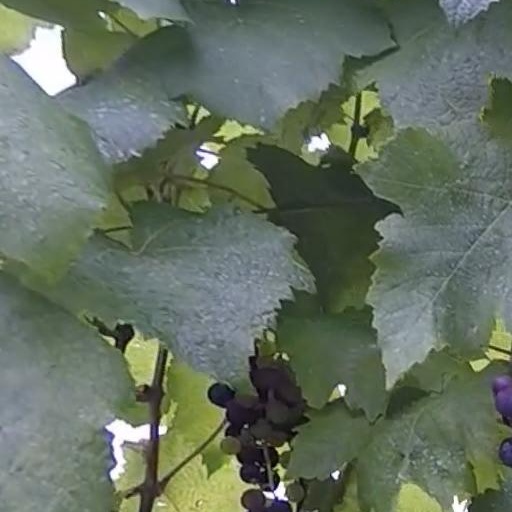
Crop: grape